Francis H. Griswold

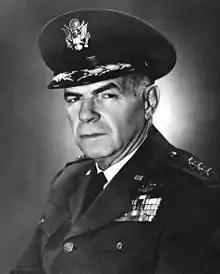

Francis Hopkinson Griswold (November 5, 1904 – April 11, 1989) was an American Air Force lieutenant general who was commandant of the National War College in Washington, D.C., and vice commander in chief, Strategic Air Command.